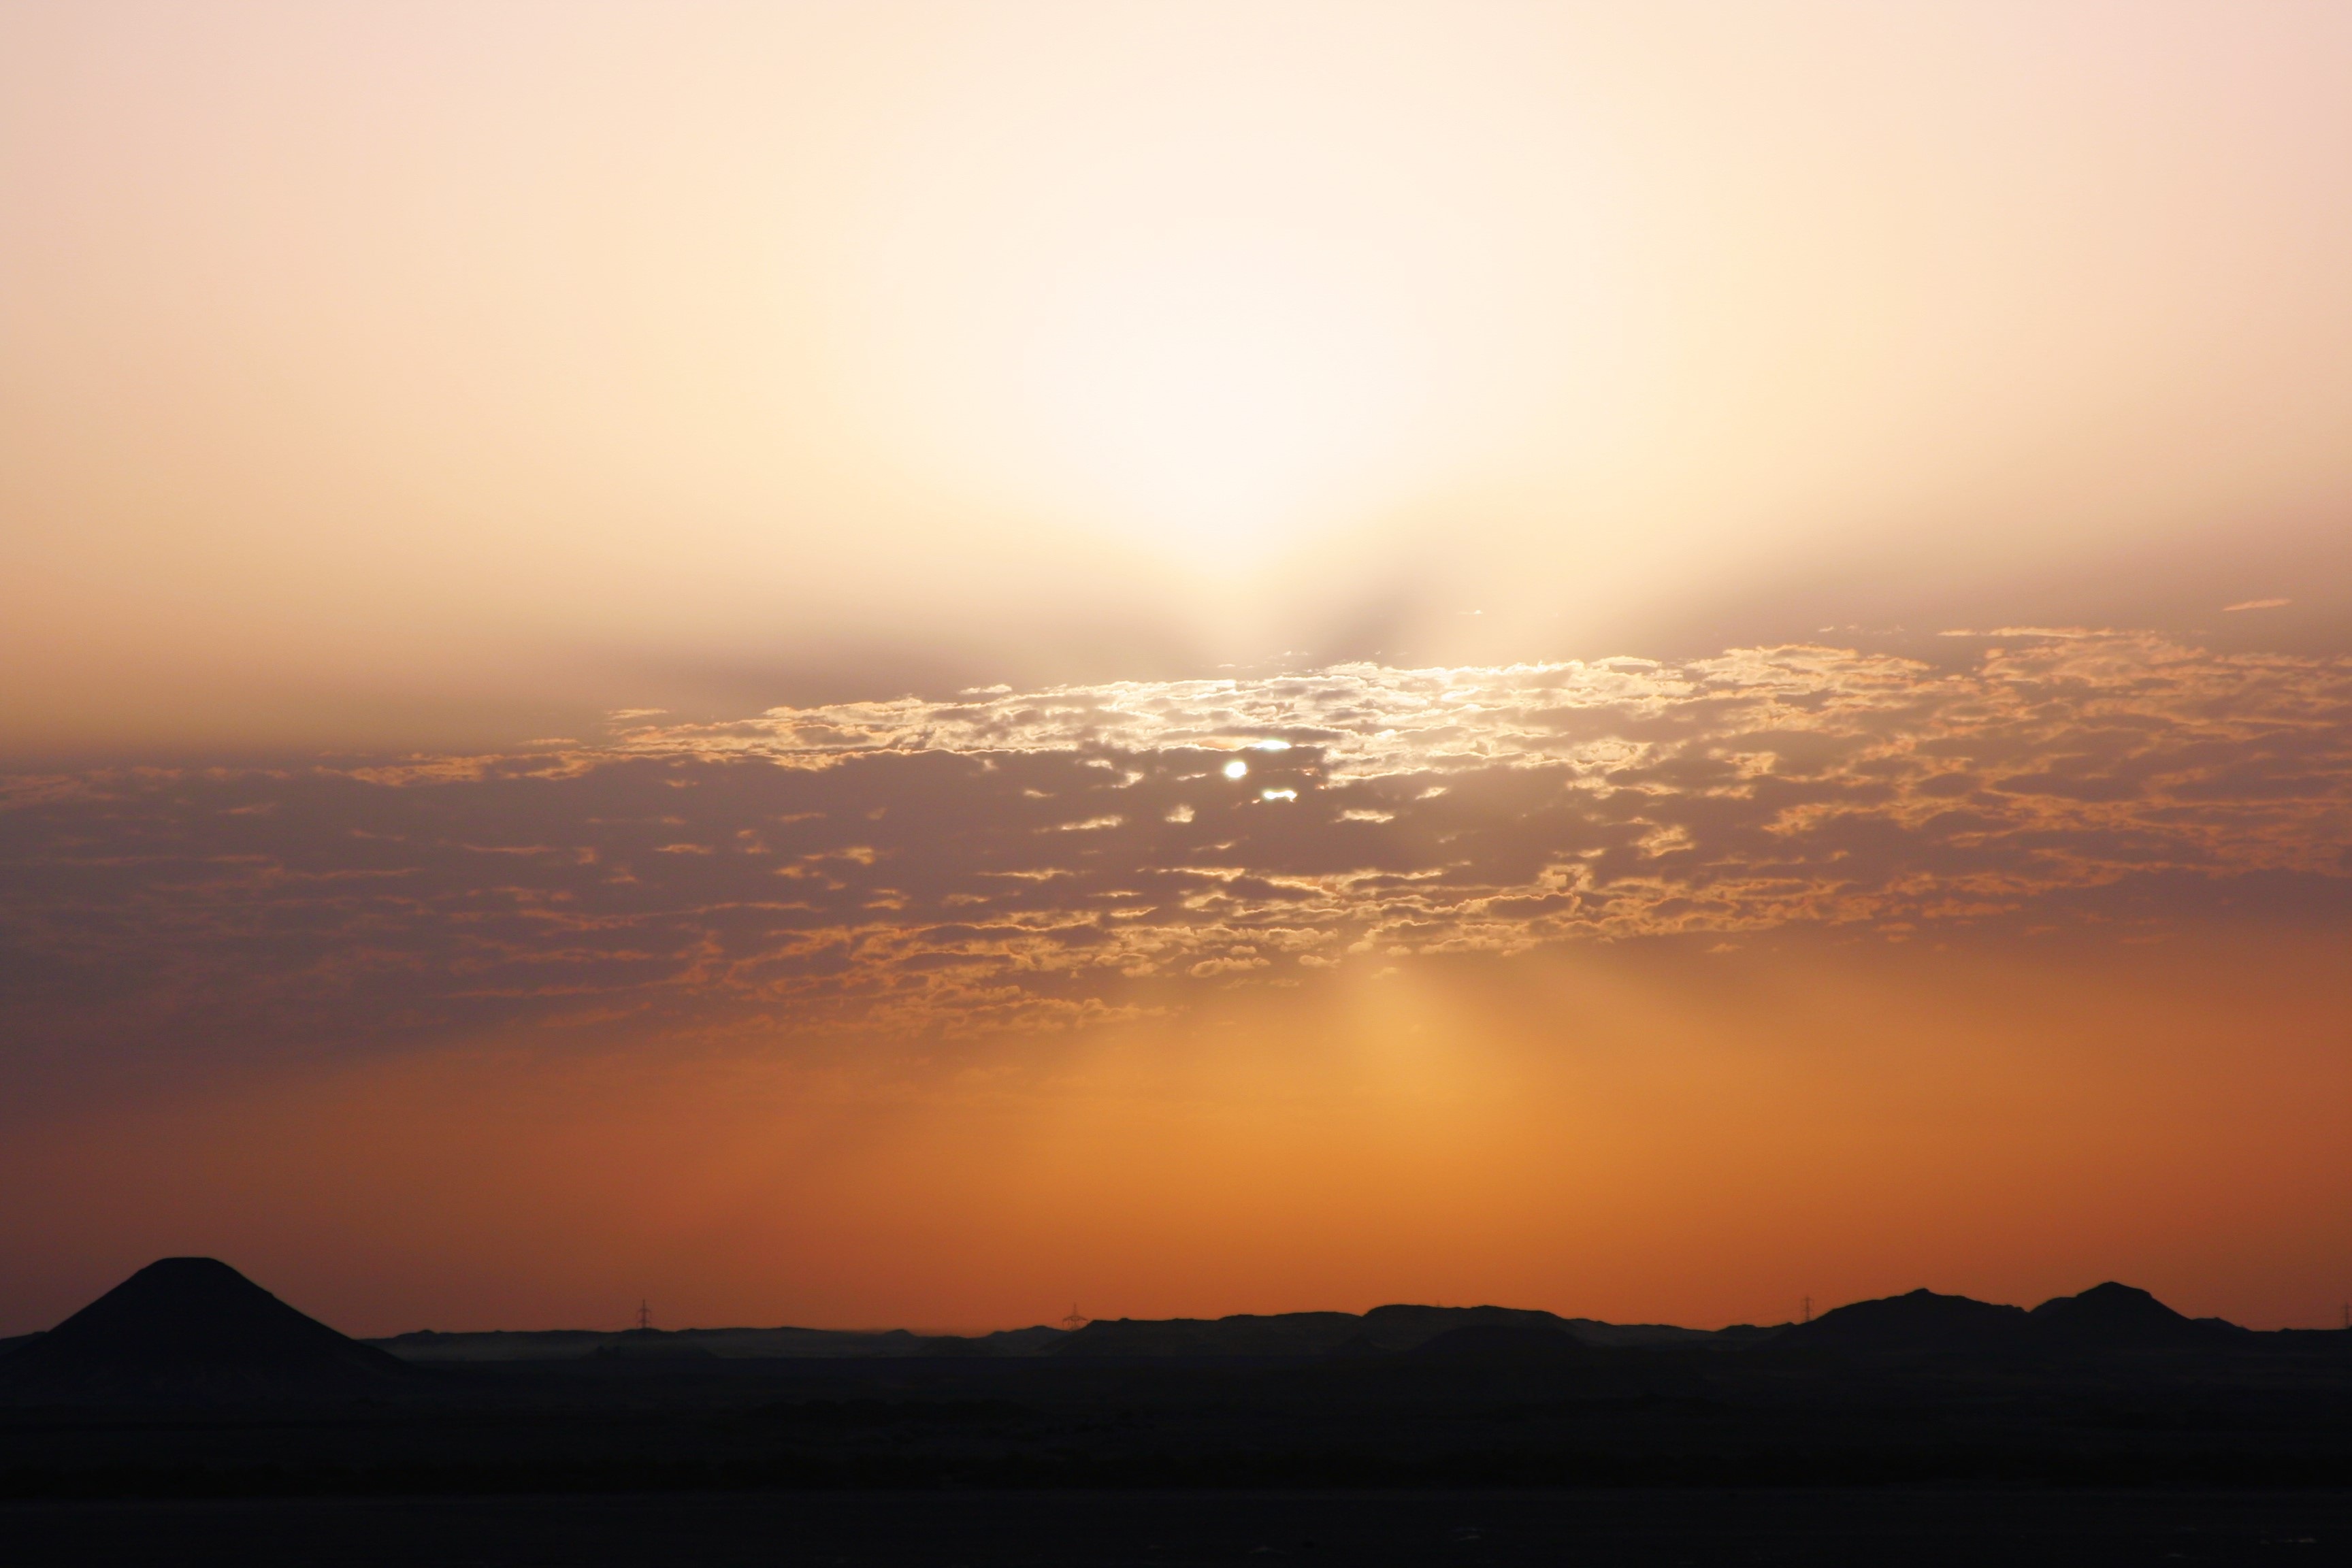
sea, horizon, mountain, light, cloud, sky, sun, sunrise, sunset, sunlight, morning, hill, desert, dawn, atmosphere, dusk, evening, haze, ancient, blue sky, egypt, earth, bright, civilization, day, nile, afterglow, radiation, aswan, atmospheric phenomenon, red sky at morning